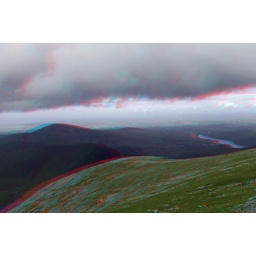
Descending Mount Snowdon in anaglyph 3D stereo red cyan glasses to view